Surströmming

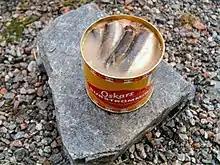
Opened can of in brine

 is lightly salted, fermented Baltic Sea herring traditional to Swedish cuisine since at least the 16th century. It is distinct from fried or pickled herring.